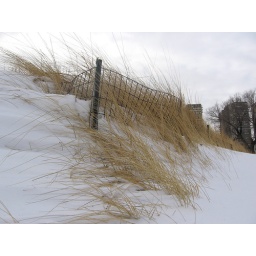
These wispy tendrils of grass were the only breaks of color in the vast expanse of white along the frozen lake front.